Burgess Jenkins

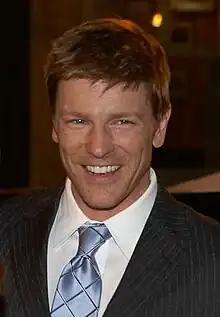
Jenkins at the premiere of "Wesley" in 2008

Burgess Jenkins (born October 24, 1973) is an American actor and director known for his work in film and television since 2000. Born in Winston-Salem, North Carolina, he began his career with roles such as Harold Morris in Unshackled before gaining prominence as Ray Budds in Remember the Titans opposite Denzel Washington. He is also recognized for portraying David Winter in The Reaping (2007) alongside Hilary Swank and Bobby Irons on the series One Tree Hill. Jenkins has appeared in several notable TV roles, including recurring parts on Army Wives, Nashville, and The Young and the Restless. Trained at Playhouse West, he brings depth and range to his characters, continuing to expand his filmography as both actor and director.